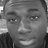
Emotion: neutral